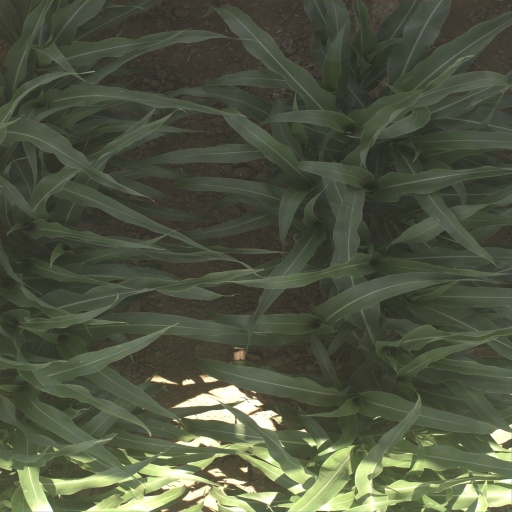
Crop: sorghum